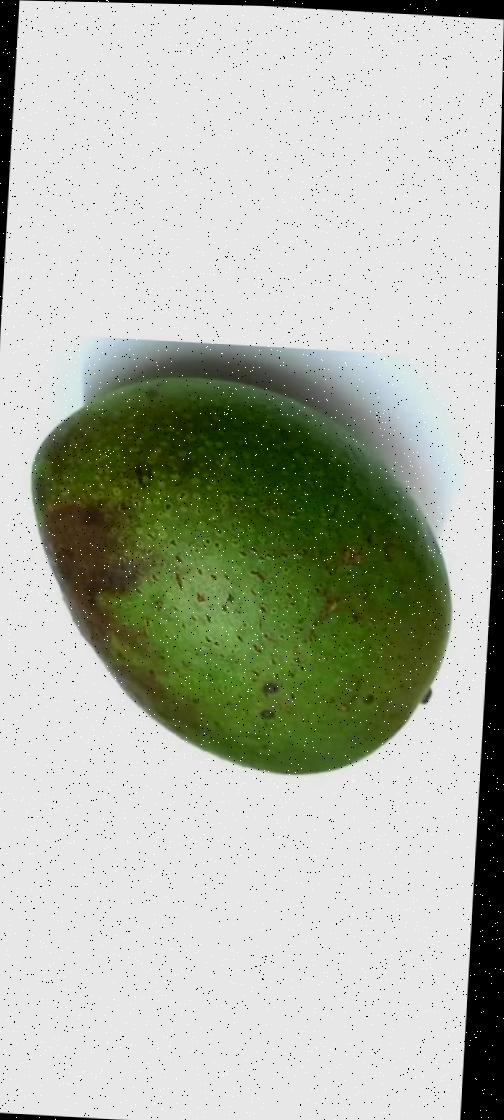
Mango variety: Ashshina Zhinuk